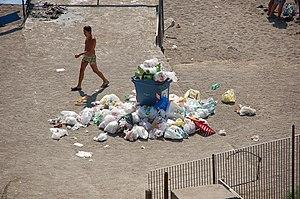
La crise des déchets en Campanie est caractérisée par l'« état d'urgence » concernant le traitement ordinaire des déchets ménagers et assimilés dans cette région d'Italie. Elle commence en 1993 au moment de la déclaration de l'état d'urgence et de la nomination du premier Commissaire du gouvernement investi de pouvoirs extraordinaires. L'état d'urgence a pris officiellement fin quinze ans plus tard, avec la promulgation du décret-loi n.195, approuvé par le gouvernement le 17 décembre 2009, qui avait fixé la date du 31 décembre 2009 comme terme de l'état d'urgence et du Commissariat extraordinaire.